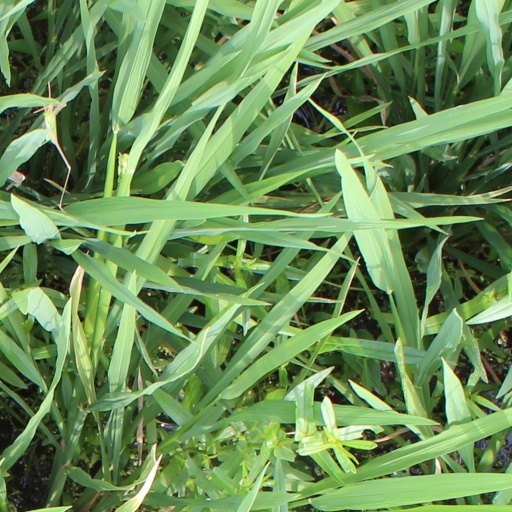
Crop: rice